Climax!

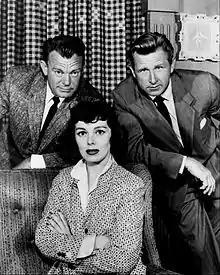
Dennis O'Keefe, Phyllis Kirk, and Lloyd Bridges in "Edge of Terror", 1955.

Climax! (later known as Climax Mystery Theater) is an American television anthology series that aired on CBS from 1954 to 1958. The series was hosted by William Lundigan and later co-hosted by Mary Costa. It was one of the few CBS programs of that era to be broadcast in color, using the massive TK-40A color cameras pioneered and manufactured by RCA, and used primarily by CBS's rival network, NBC (the broadcasting division of RCA). Many of the episodes were performed and broadcast live, but, although the series was transmitted in color, only black-and-white "kinescope" copies of some episodes survive to the present day. The series finished at #22 in the Nielsen ratings for the 1955–1956 season and #26 for 1956–1957.